Mining in ancient Rome

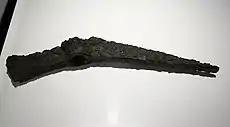
Ancient Roman dolabra

Ancient Roman miners used double-sided hammers, broad sided pickaxes, and picks that were usually made of iron. Child laborers in ancient mines possibly carried baskets that were used to transport materials. Another tool used by miners was the "dolabra fossoria", which was capable of being used as a pickaxe or as a mattock. Miners also wore heavy belts to carry their tools and materials.